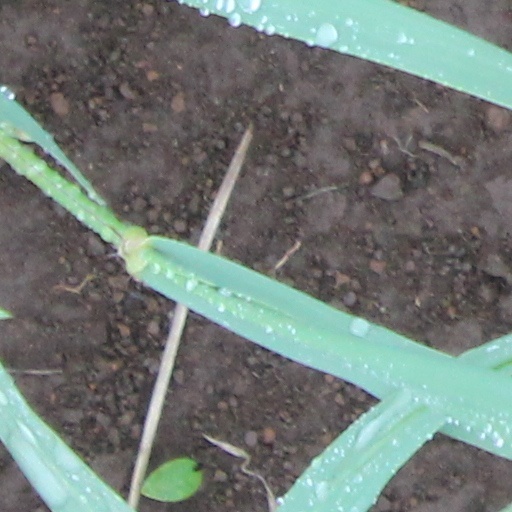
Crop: wheat